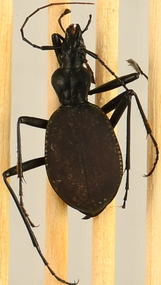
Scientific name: Scaphinotus angusticollis
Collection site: Abby Road NEON (ABBY), plot ABBY_010